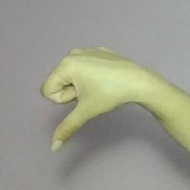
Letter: waw